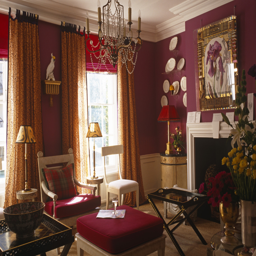
red drawing room with a chandelier